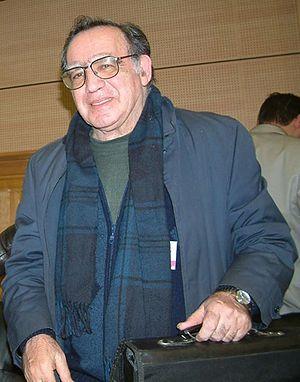
Mohamed Guessous
Mohamed Guessous ou Guessous, est un intellectuel et sociologue marocain, né en 1938 à Fès et mort le 7 février 2014 à Rabat. Il a été qualifié de « Père de la sociologie au Maroc ».